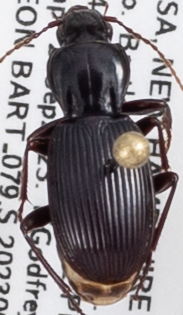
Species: Pterostichus tristis
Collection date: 2023-09-20
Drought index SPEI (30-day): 1.058
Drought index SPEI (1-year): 1.706
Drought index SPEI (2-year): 0.678